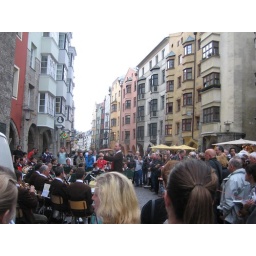
A band full of people wearing traditional austrian dress playing songs in the street